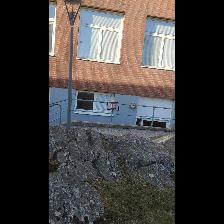
Label: NonHuman